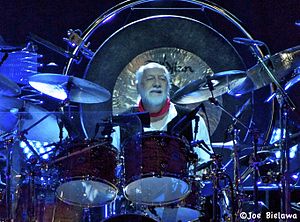
Fleetwood Mac / Medlemmer / Nuværende
"Fleetwood Mac er en britisk-amerikansk blues rock-gruppe dannet i 1967 af blandt andre tre forhenværende medlemmer af John Mayall & the Bluesbreakers, Mick Fleetwood, trommer, John McVie, bas, og Peter Green, guitar. Gruppen etablerede sig snart som et af de førende bluesorkestre i England med en stærk inspiration fra den amerikansk rhythm and blues-stilart. Gruppen fik stor succes med blandt andre nummeret ""Albatross"".